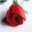
Label: rose